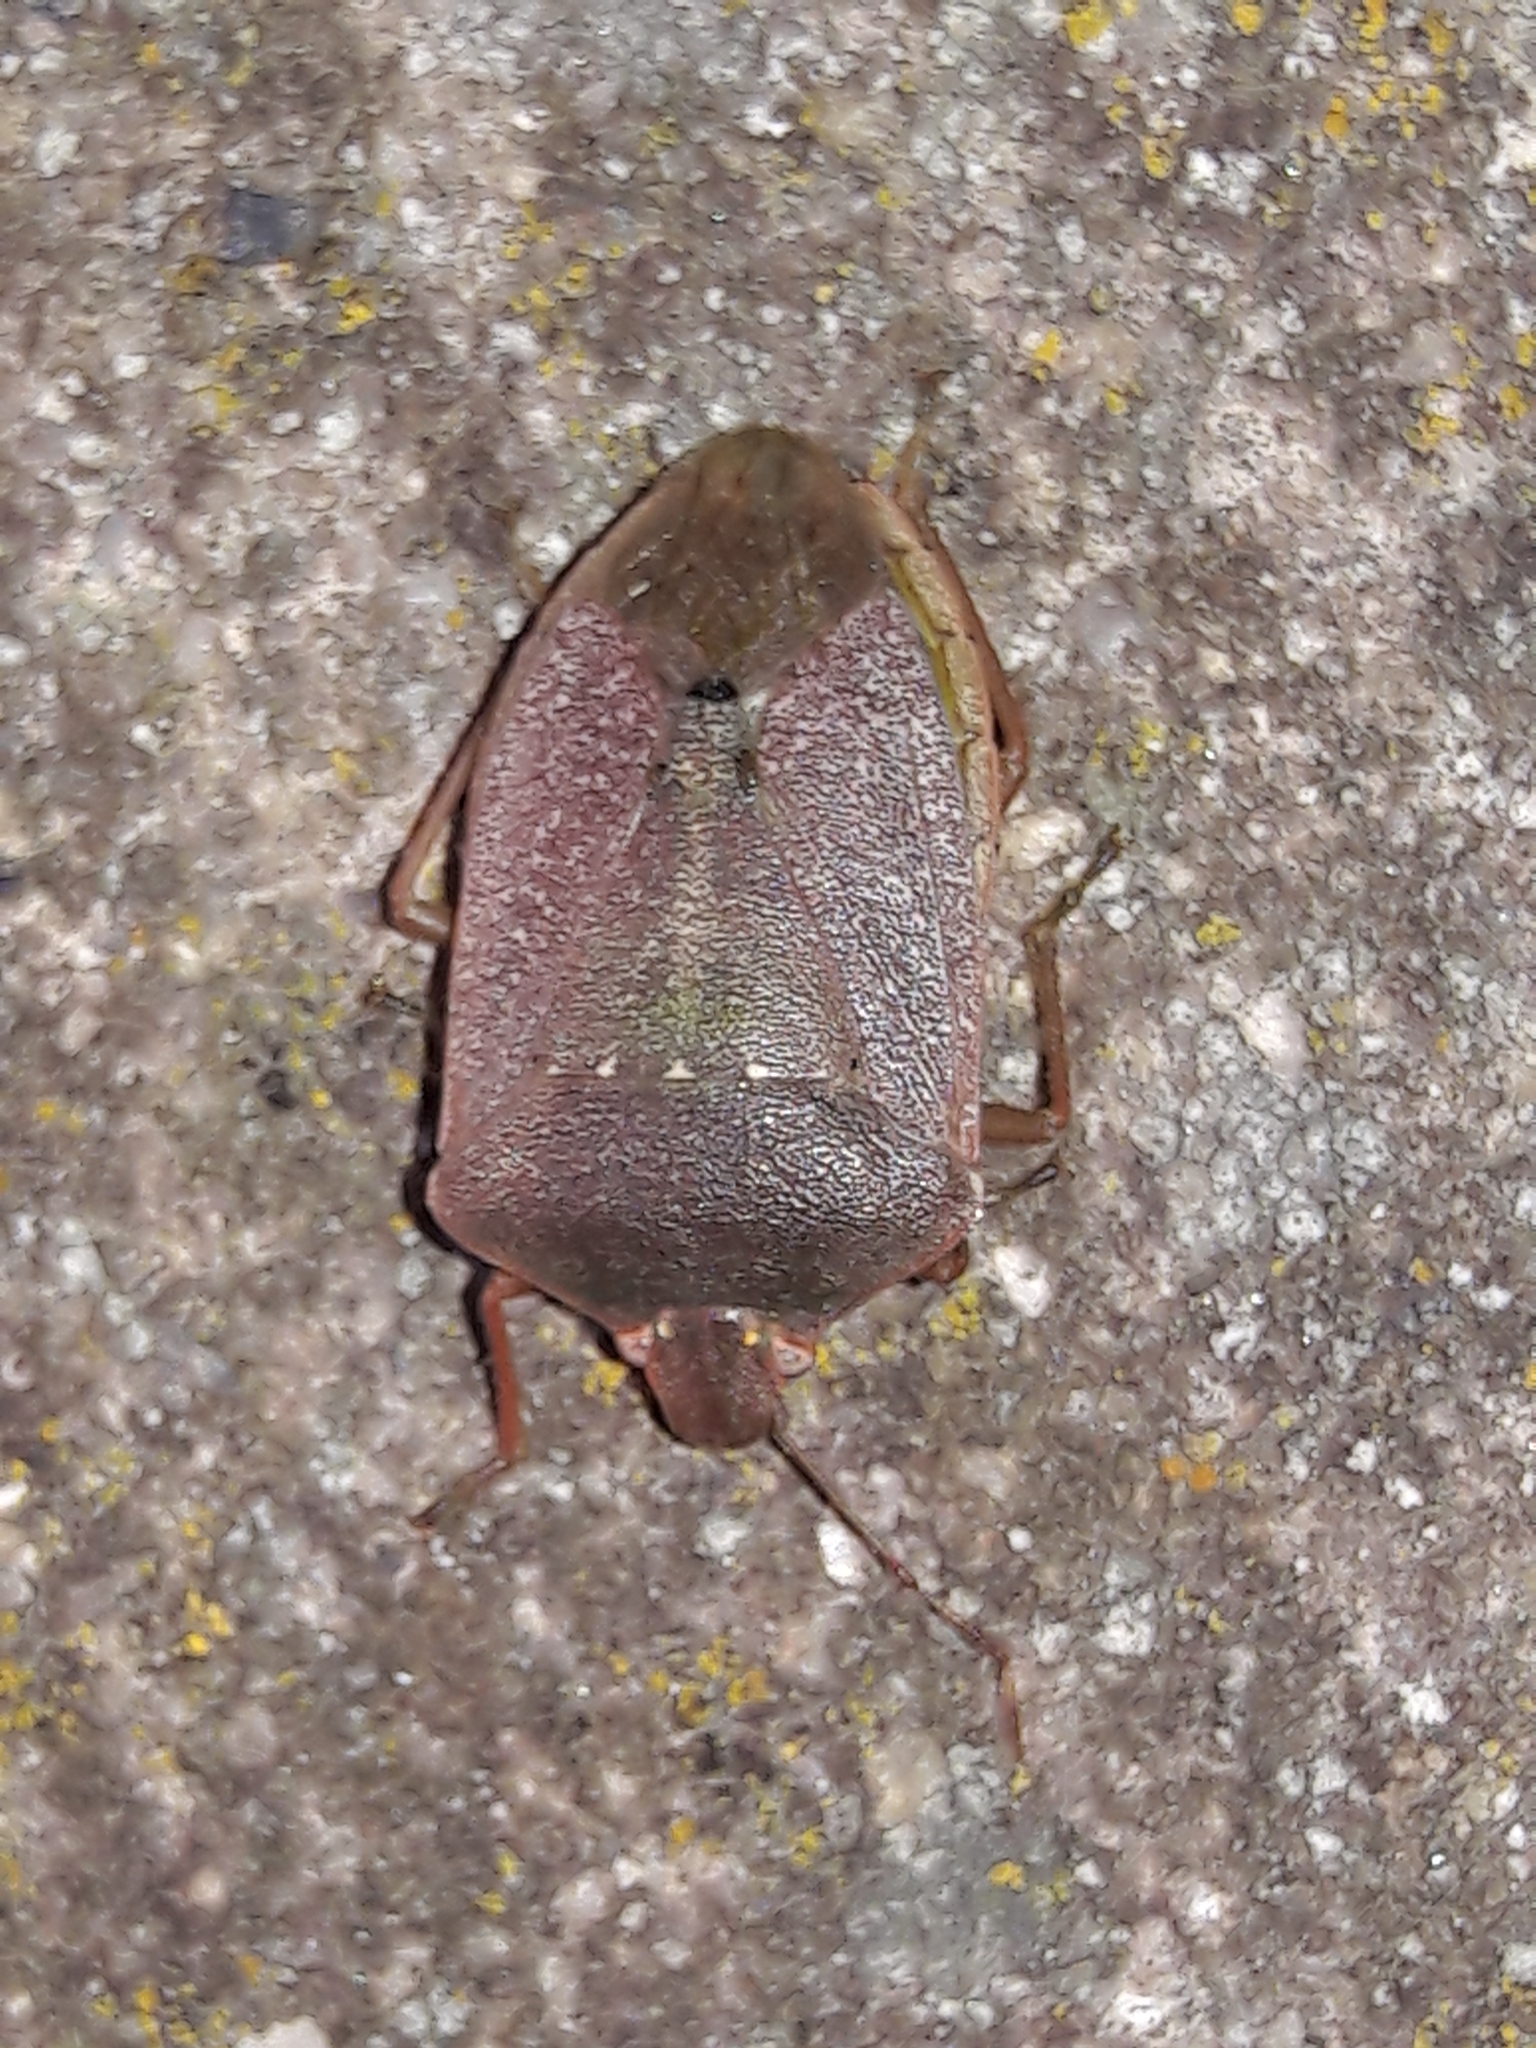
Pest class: stink_bug